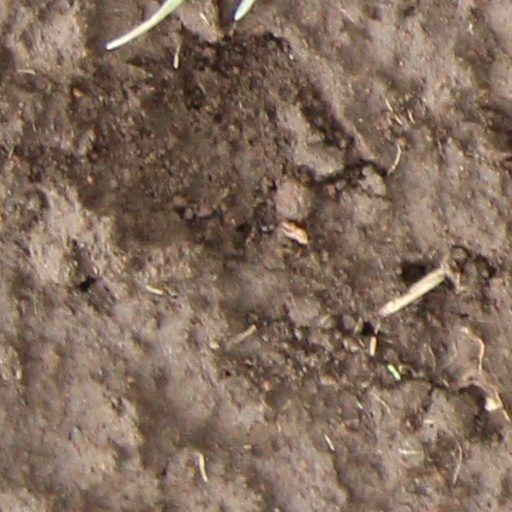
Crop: wheat